Meiyyazhagi

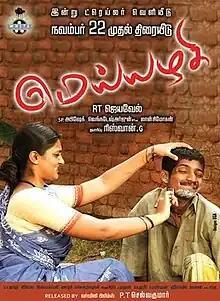
Release poster

Meiyyazhagi is a 2013 Indian Tamil-language drama film directed by RT Jayavel and starring Balaji, Arjun and Jai Quehaeni. The film is about the love between a sister and her brother, who is affected by cerebral palsy.